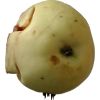
Label: Apple hit 1